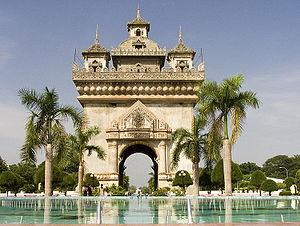
Vientiane est la ville la plus peuplée et la capitale du Laos. Elle est située sur la rive gauche du Mékong, qui marque la frontière avec la Thaïlande, presque en face de la ville thaïlandaise de Nong Khai.
Cet article recense les arcs de triomphe construits à une époque postérieure à celle de l'Empire romain.